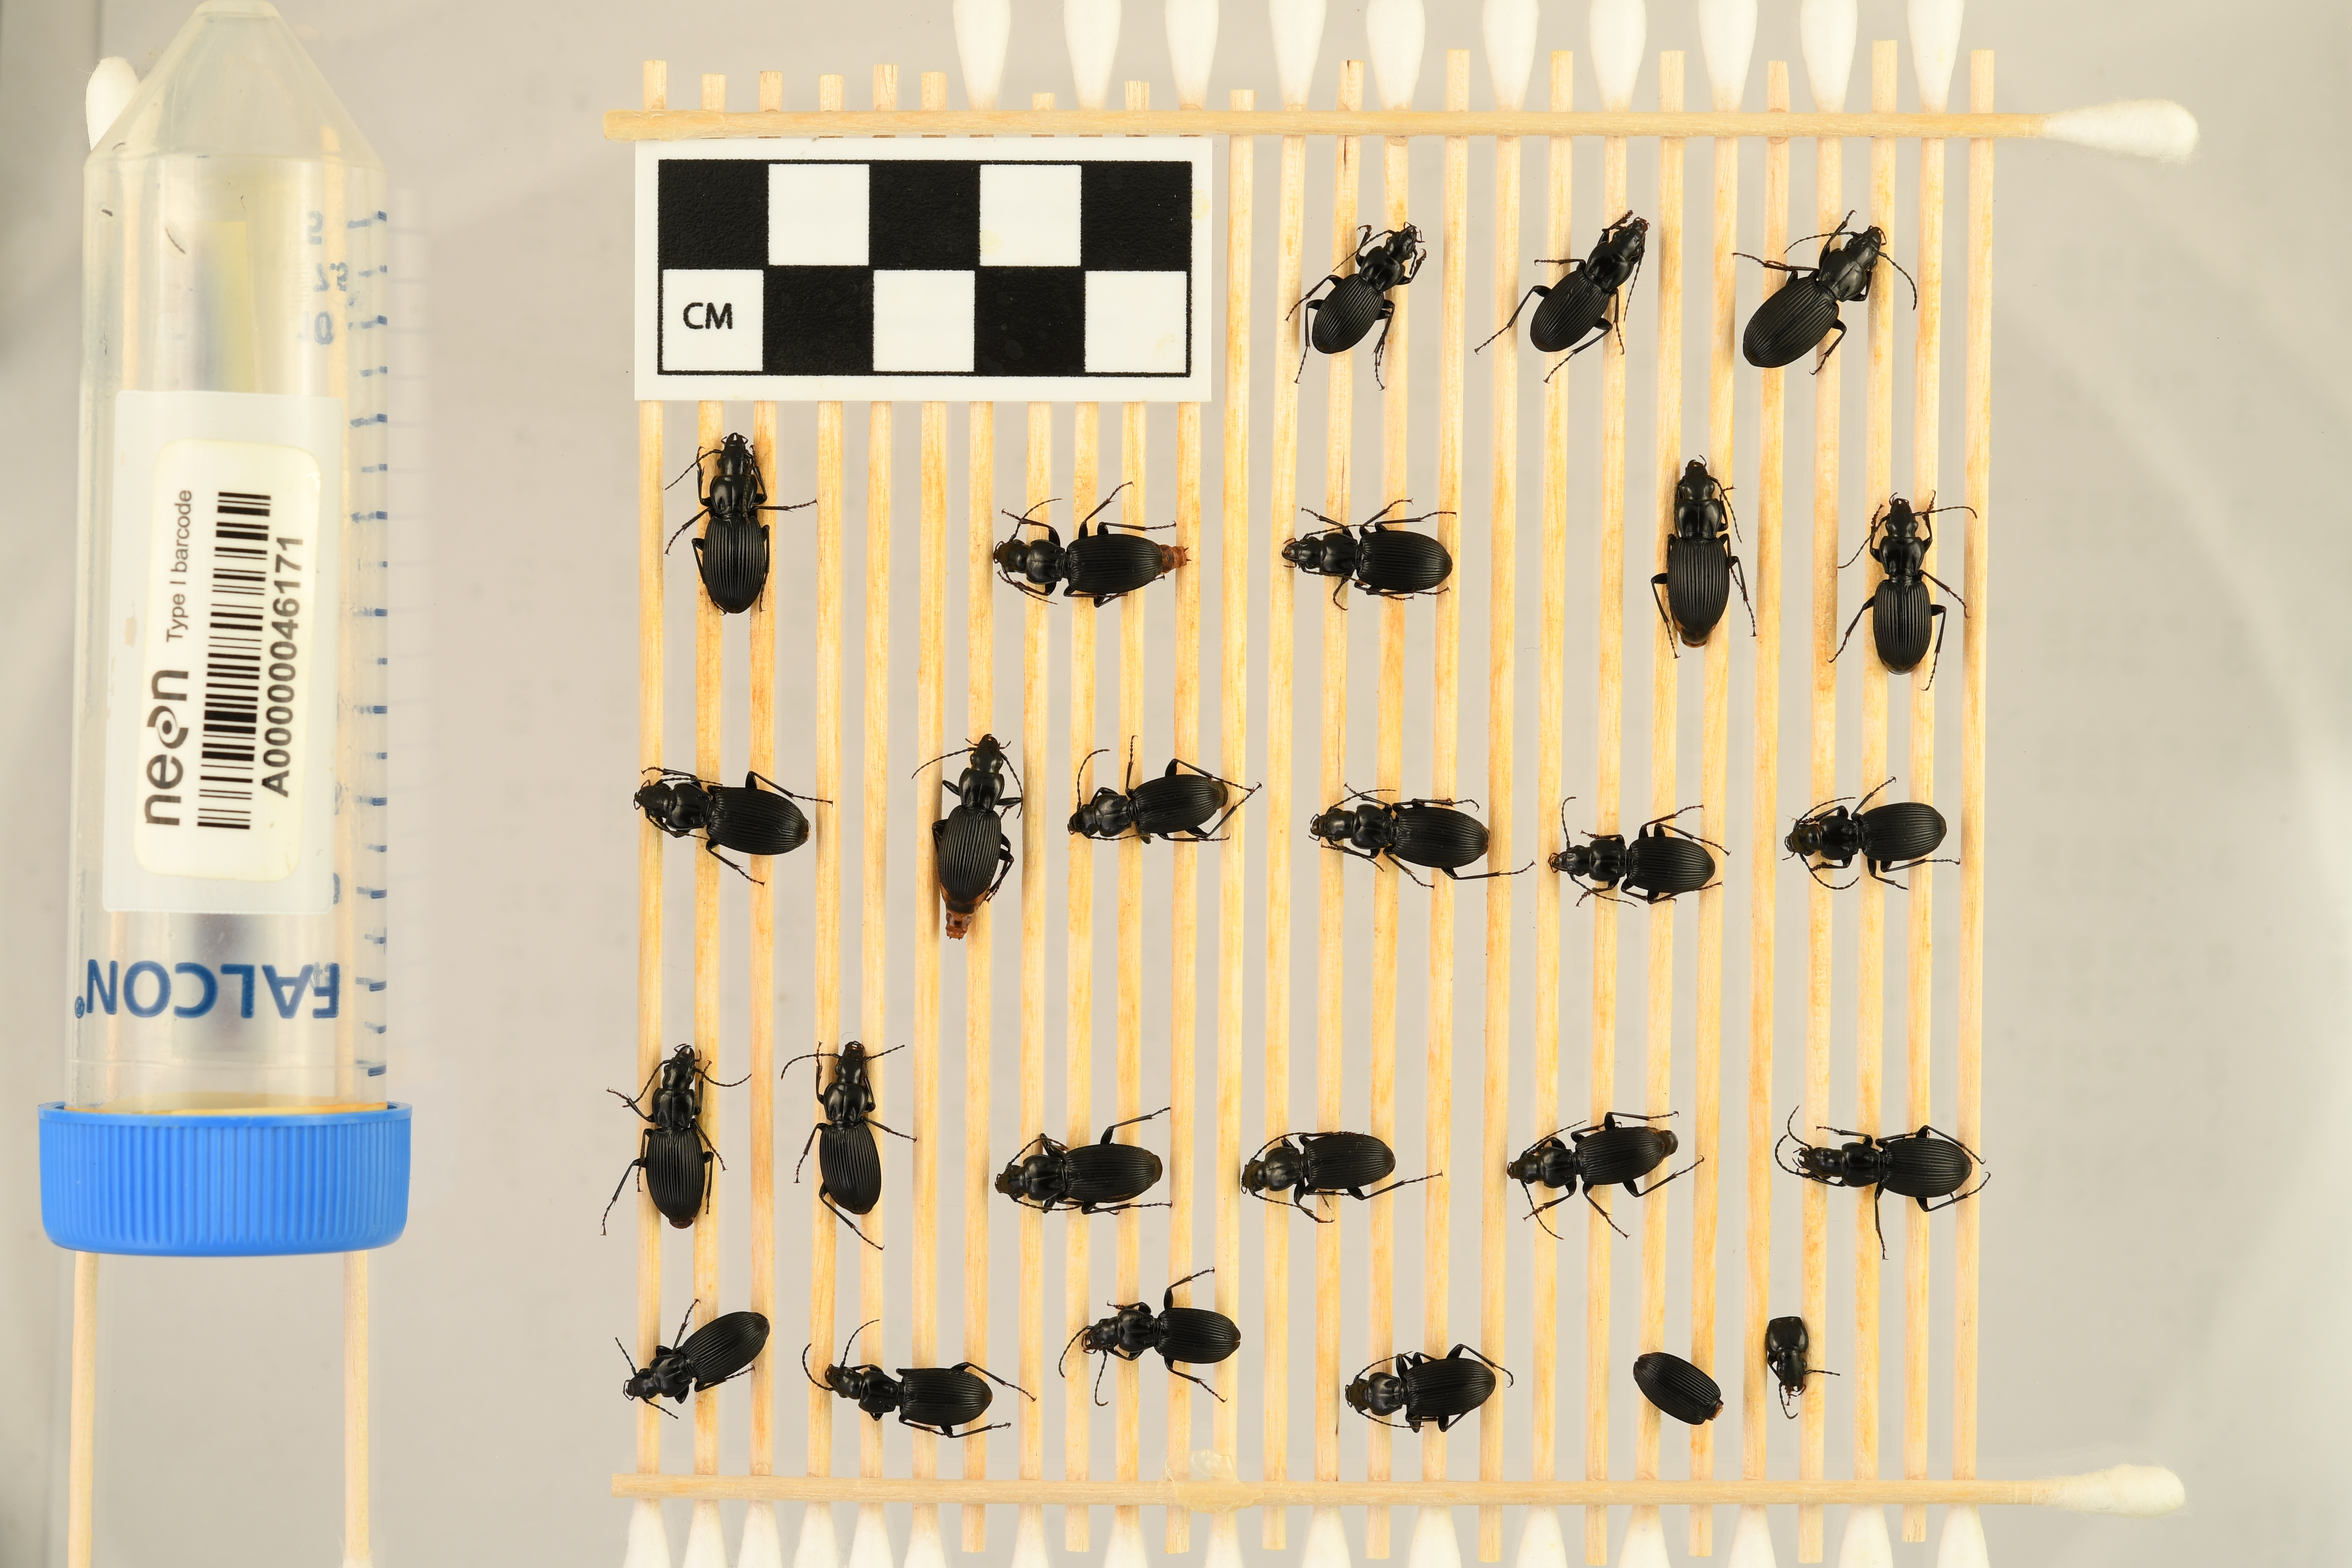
Pterostichus lachrymosus — Mountain Lake Biological Station NEON, plot MLBS_008. Beetle 15, ElytraLength: 0.8318 cm (lying flat: Yes)

Pterostichus lachrymosus — Mountain Lake Biological Station NEON, plot MLBS_008. Beetle 15, ElytraWidth: 0.3822 cm (lying flat: Yes)

Pterostichus lachrymosus — Mountain Lake Biological Station NEON, plot MLBS_008. Beetle 16, ElytraLength: 0.7889 cm (lying flat: Yes)

Pterostichus lachrymosus — Mountain Lake Biological Station NEON, plot MLBS_008. Beetle 16, ElytraWidth: 0.4195 cm (lying flat: Yes)

Pterostichus lachrymosus — Mountain Lake Biological Station NEON, plot MLBS_008. Beetle 17, ElytraLength: 0.8109 cm (lying flat: Yes)

Pterostichus lachrymosus — Mountain Lake Biological Station NEON, plot MLBS_008. Beetle 17, ElytraWidth: 0.4051 cm (lying flat: Yes)

Pterostichus lachrymosus — Mountain Lake Biological Station NEON, plot MLBS_008. Beetle 18, ElytraLength: 0.7872 cm (lying flat: Yes)

Pterostichus lachrymosus — Mountain Lake Biological Station NEON, plot MLBS_008. Beetle 18, ElytraWidth: 0.3939 cm (lying flat: Yes)

Pterostichus lachrymosus — Mountain Lake Biological Station NEON, plot MLBS_008. Beetle 19, ElytraLength: 0.8068 cm (lying flat: Yes)

Pterostichus lachrymosus — Mountain Lake Biological Station NEON, plot MLBS_008. Beetle 19, ElytraWidth: 0.379 cm (lying flat: Yes)

Pterostichus lachrymosus — Mountain Lake Biological Station NEON, plot MLBS_008. Beetle 20, ElytraLength: 0.7529 cm (lying flat: Yes)

Pterostichus lachrymosus — Mountain Lake Biological Station NEON, plot MLBS_008. Beetle 20, ElytraWidth: 0.4171 cm (lying flat: Yes)

Pterostichus lachrymosus — Mountain Lake Biological Station NEON, plot MLBS_008. Beetle 21, ElytraLength: 0.8171 cm (lying flat: Yes)

Pterostichus lachrymosus — Mountain Lake Biological Station NEON, plot MLBS_008. Beetle 21, ElytraWidth: 0.3835 cm (lying flat: Yes)

Pterostichus lachrymosus — Mountain Lake Biological Station NEON, plot MLBS_008. Beetle 22, ElytraLength: 0.8091 cm (lying flat: Yes)

Pterostichus lachrymosus — Mountain Lake Biological Station NEON, plot MLBS_008. Beetle 22, ElytraWidth: 0.371 cm (lying flat: Yes)

Pterostichus lachrymosus — Mountain Lake Biological Station NEON, plot MLBS_008. Beetle 23, ElytraLength: 0.7317 cm (lying flat: Yes)

Pterostichus lachrymosus — Mountain Lake Biological Station NEON, plot MLBS_008. Beetle 23, ElytraWidth: 0.3947 cm (lying flat: Yes)

Pterostichus lachrymosus — Mountain Lake Biological Station NEON, plot MLBS_008. Beetle 24, ElytraLength: 0.8168 cm (lying flat: Yes)

Pterostichus lachrymosus — Mountain Lake Biological Station NEON, plot MLBS_008. Beetle 24, ElytraWidth: 0.3973 cm (lying flat: Yes)

Pterostichus lachrymosus — Mountain Lake Biological Station NEON, plot MLBS_008. Beetle 25, ElytraLength: 0.823 cm (lying flat: Yes)

Pterostichus lachrymosus — Mountain Lake Biological Station NEON, plot MLBS_008. Beetle 25, ElytraWidth: 0.3835 cm (lying flat: Yes)